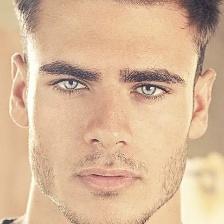
Label: faces